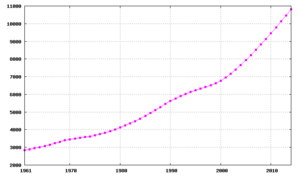
Cet article contient des statistiques sur la démographie au Burundi.